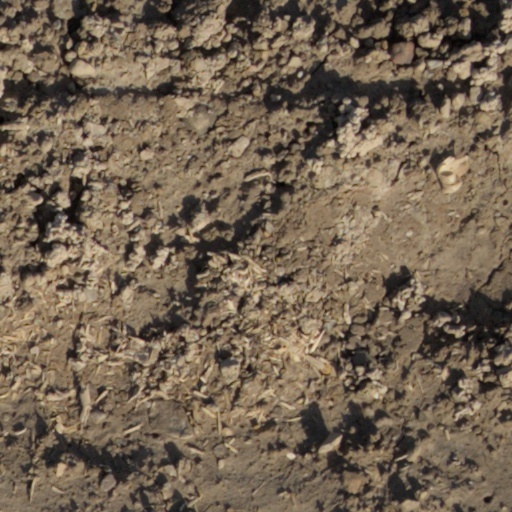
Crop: wheat